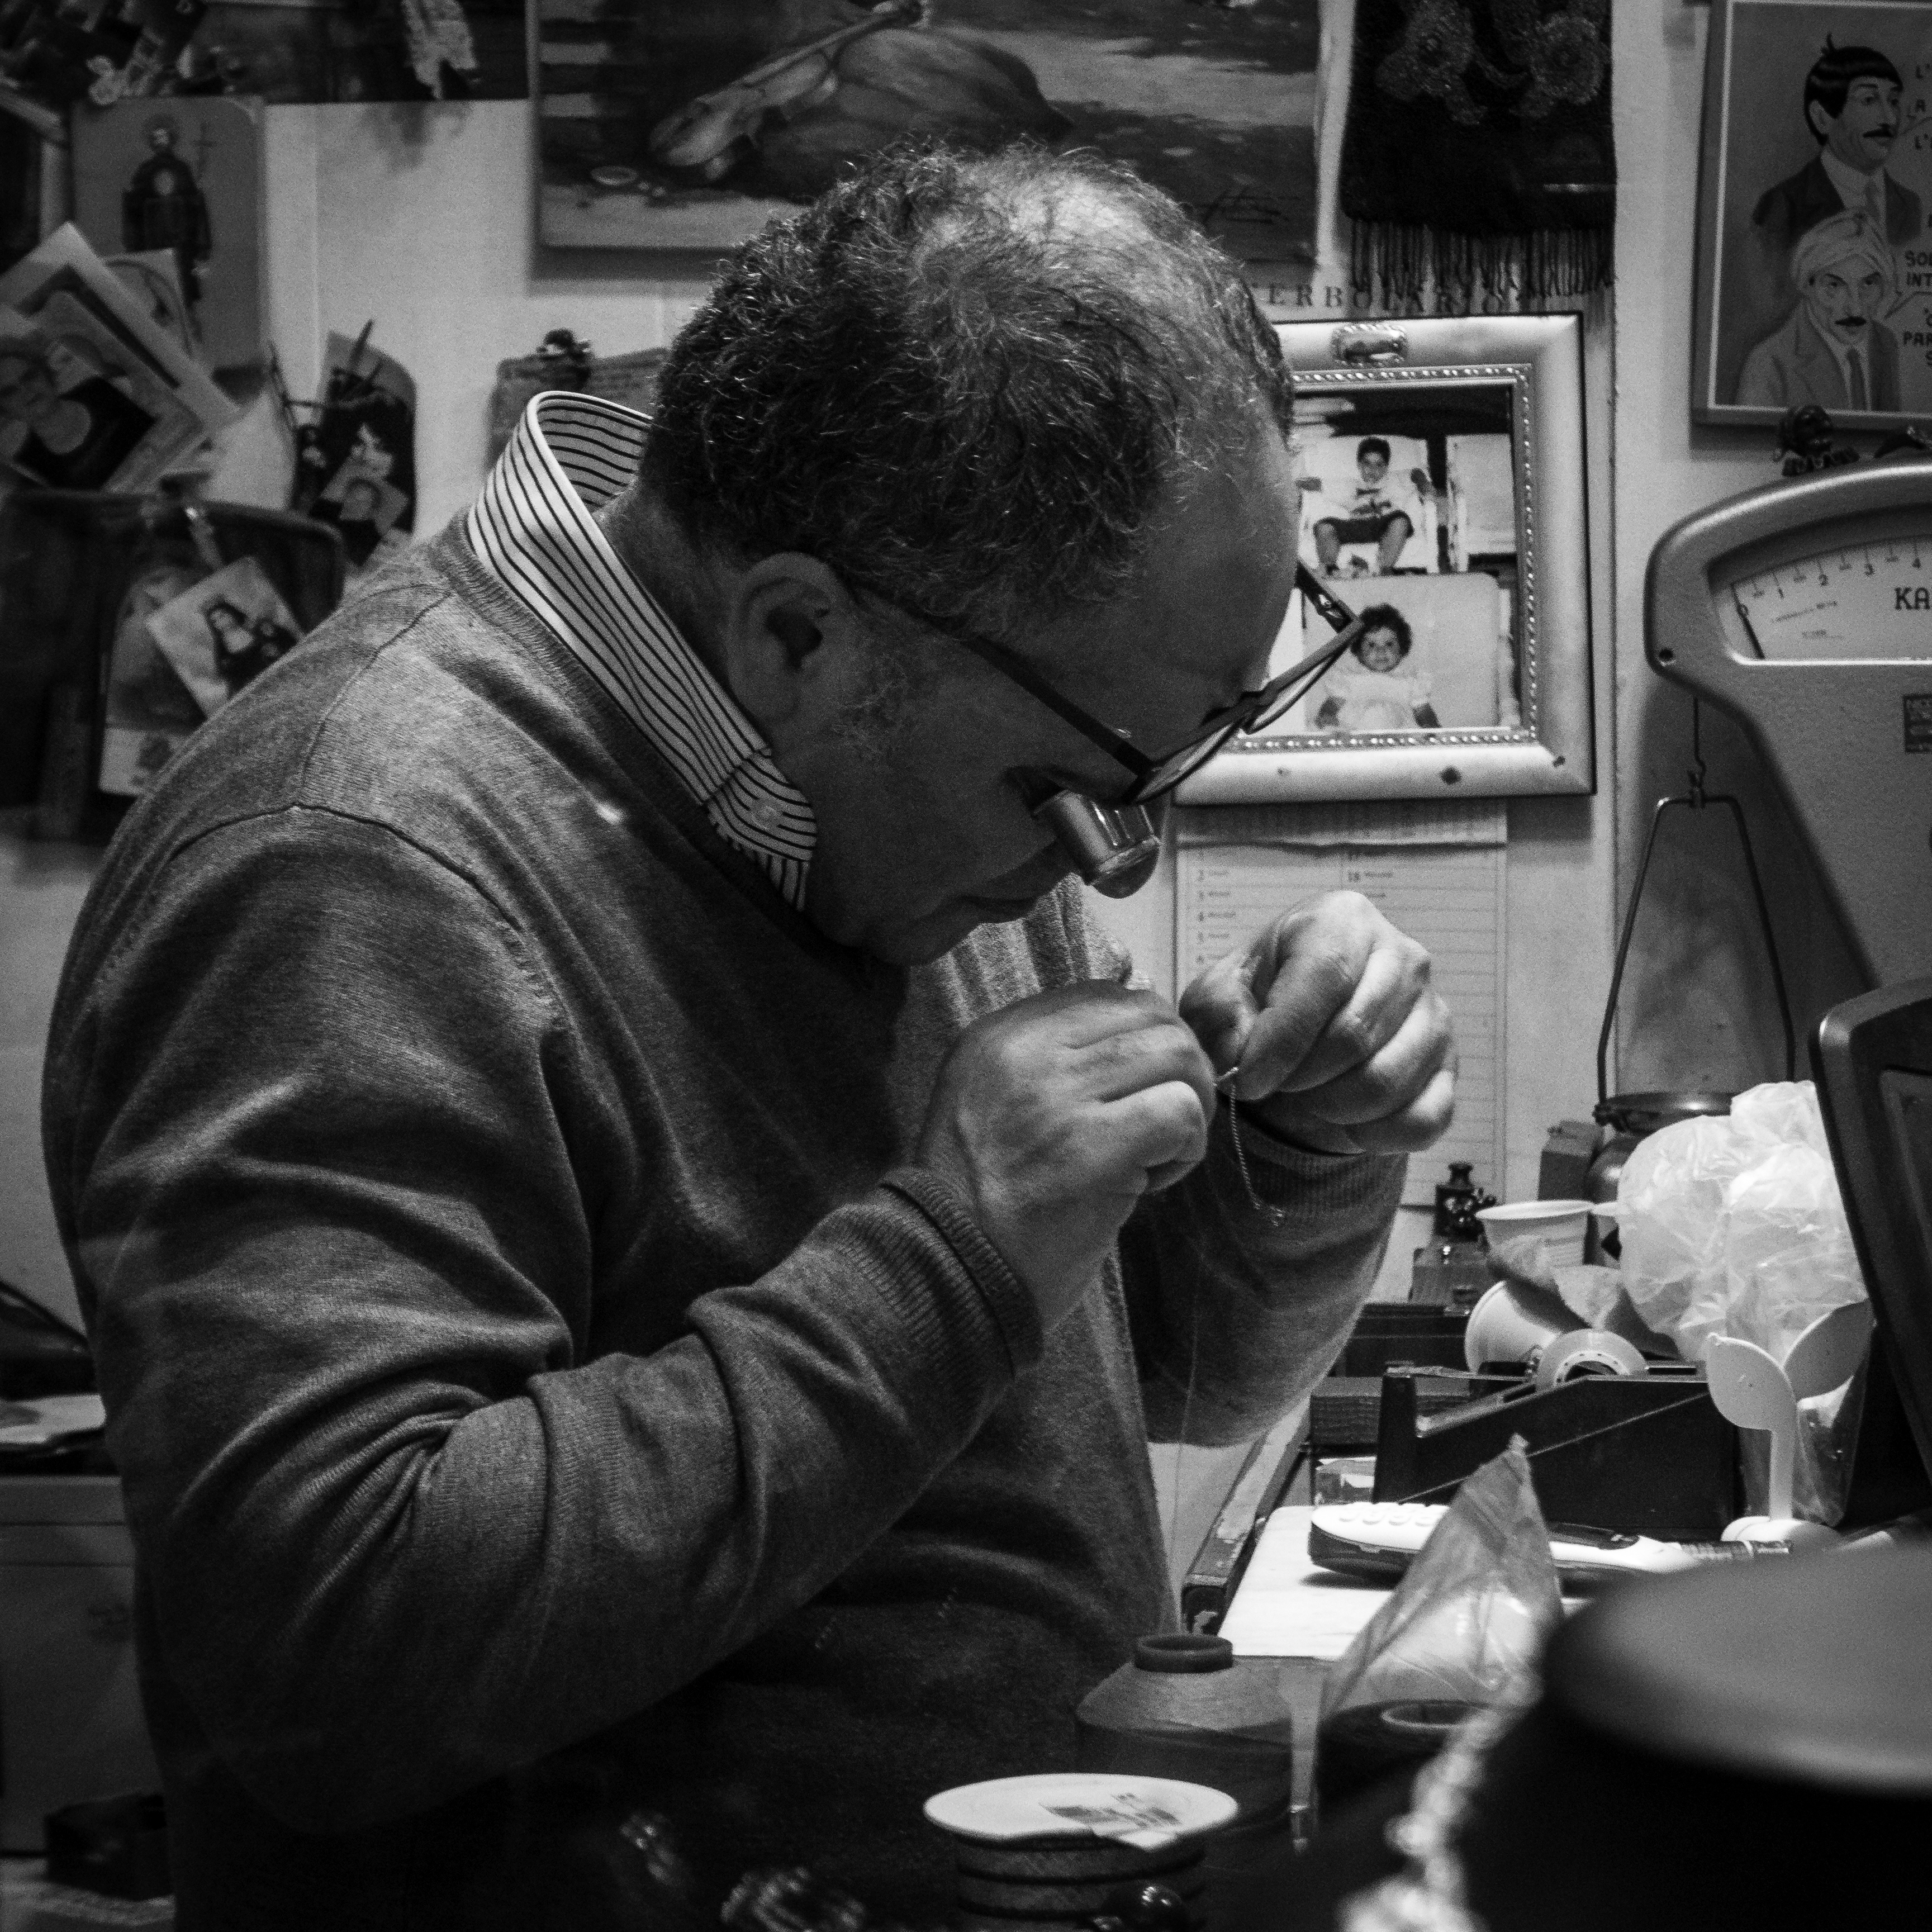
hand, man, working, person, black and white, people, white, street, city, film, explore, standing, shop, store, italy, gesture, black, monochrome, streetphotography, flickr, bw, blackandwhite, project, candid, creativecommons, glasses, head, stadt, photograph, sw, scene, schwarzweis, italien, 11, kopf, menschen, strase, unposed, ungestellt, laden, strasenfotografie, juwelier, mann, 365, 366, erwachsener, project365, projekt, szene, adult, photoaday, pictureaday, project366, streettog, tog, zweisichtde, zweisichtig, geste, stehend, sonydscrx100ii, sonyrx100ii, brille, focused, concentrated, konzentriert, fokussiert, pictureoftheday, bilddestages, naples, lupe, neapel, gesch ft, magnifyingglass, jeweler, magnifier, arbeiten, examining, magnifyinglens, vergr serungsglas, monochrome photography